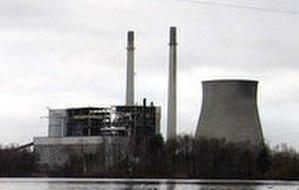
tour de refroidissement et les cheminées de l'ancienne centrale électrique